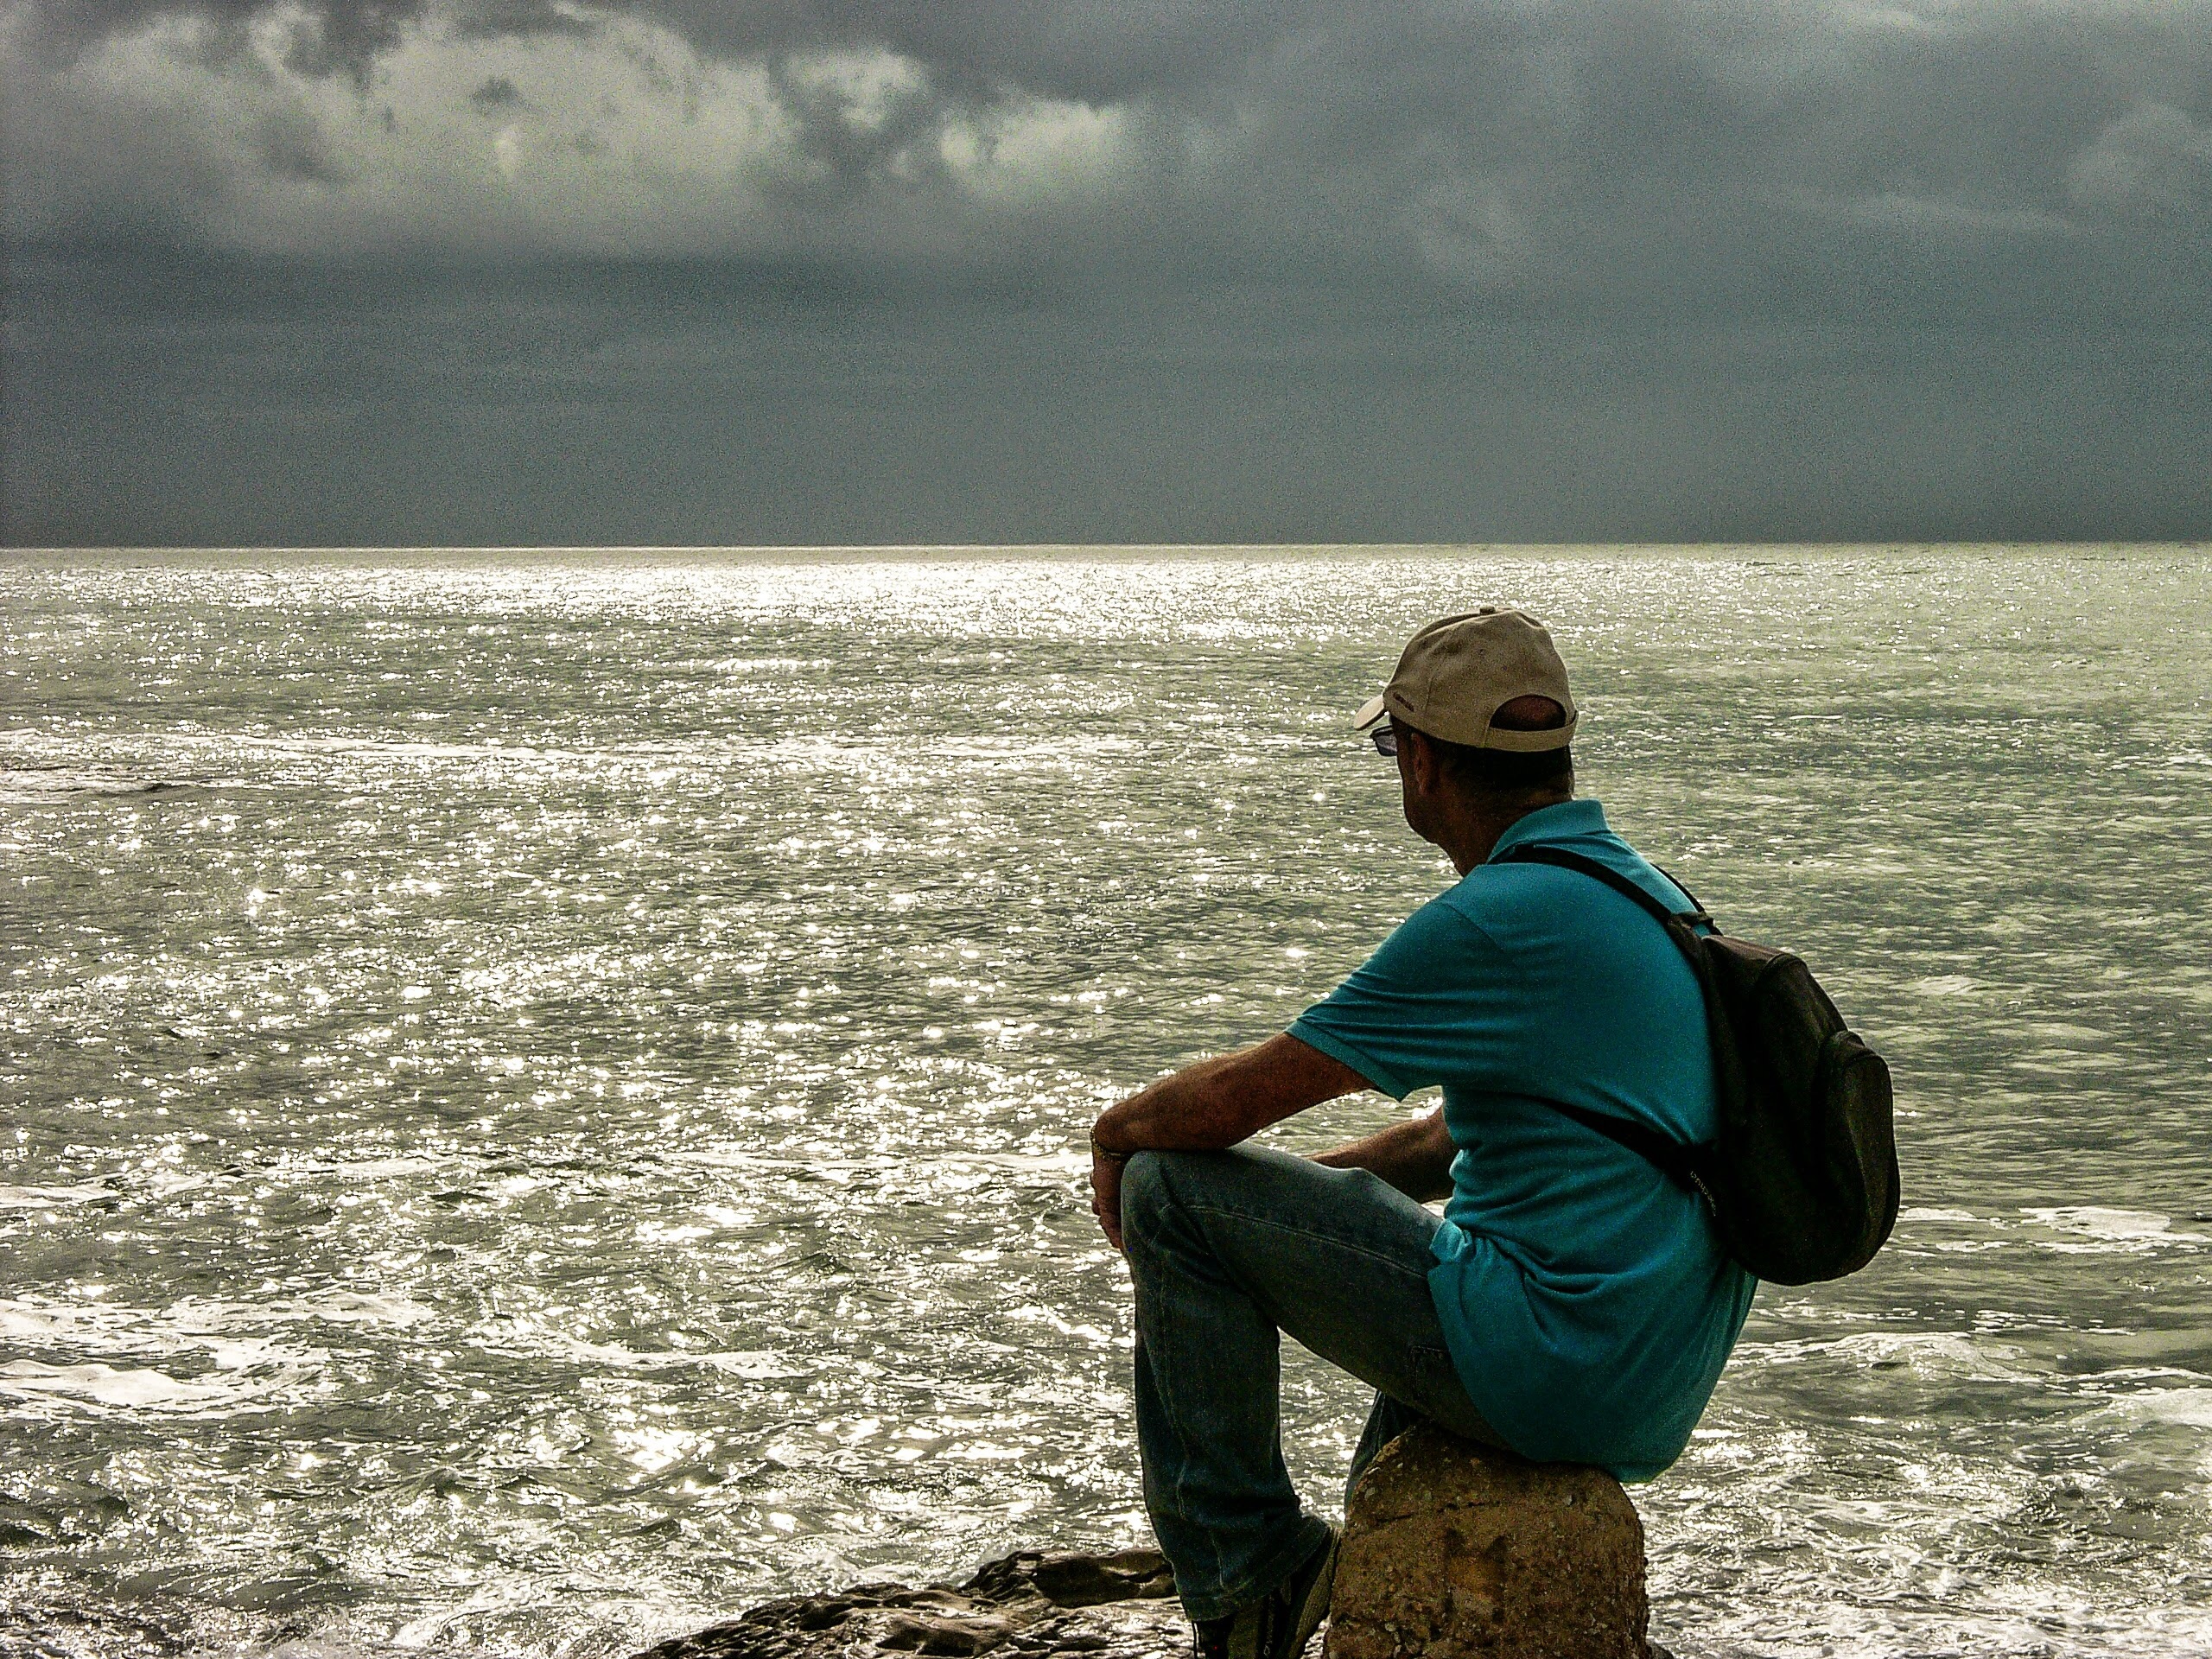
beach, sea, coast, water, ocean, horizon, people, hiking, cloudy, shore, wave, wind, relax, fishing, body of water, rocks, waves, landscapes, alicante, rides, meetings, mediterranean sea, after orchards